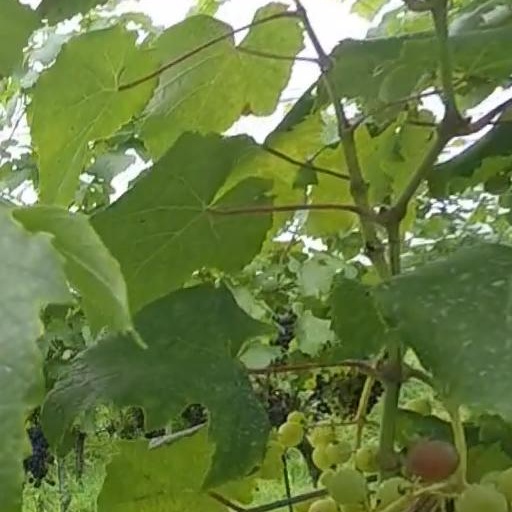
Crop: grape